Paris Commune

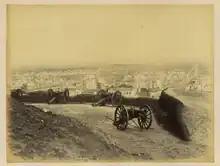
A Battery in the Montmartre Hill, paid for by the Parisian via a subscription

At midday on 22 January, three or four hundred National Guards and members of radical groups—mostly Blanquists—gathered outside the Hôtel de Ville. A battalion of from Brittany was inside the building to defend it in case of an assault. The demonstrators presented their demands that the military be placed under civil control, and that there be an immediate election of a commune. The atmosphere was tense, and in the middle of the afternoon, gunfire broke out between the two sides; each side blamed the other for firing first. Six demonstrators were killed, and the army cleared the square. The government quickly banned two publications, ' of Delescluze and ' of Pyat, and arrested 83 revolutionaries.